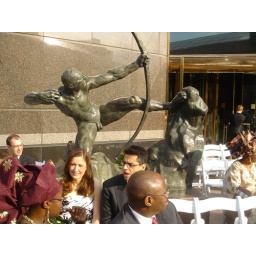
the wedding was in a sculpture garden outside an office building - the sculptures were.....interesting